Henry Berkeley, 7th Baron Berkeley

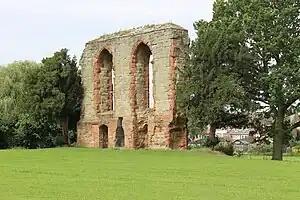
Remains of Caludon Castle, once the home of Henry Berkeley, 7th Baron Berkeley

Henry Berkeley, 7th Baron Berkeley, KB (26 November 1534 – 26 November 1613) was an English peer and politician. He was Lord Lieutenant and Vice-Admiral of Gloucestershire. He was the grandfather of George Berkeley, 8th Baron Berkeley.